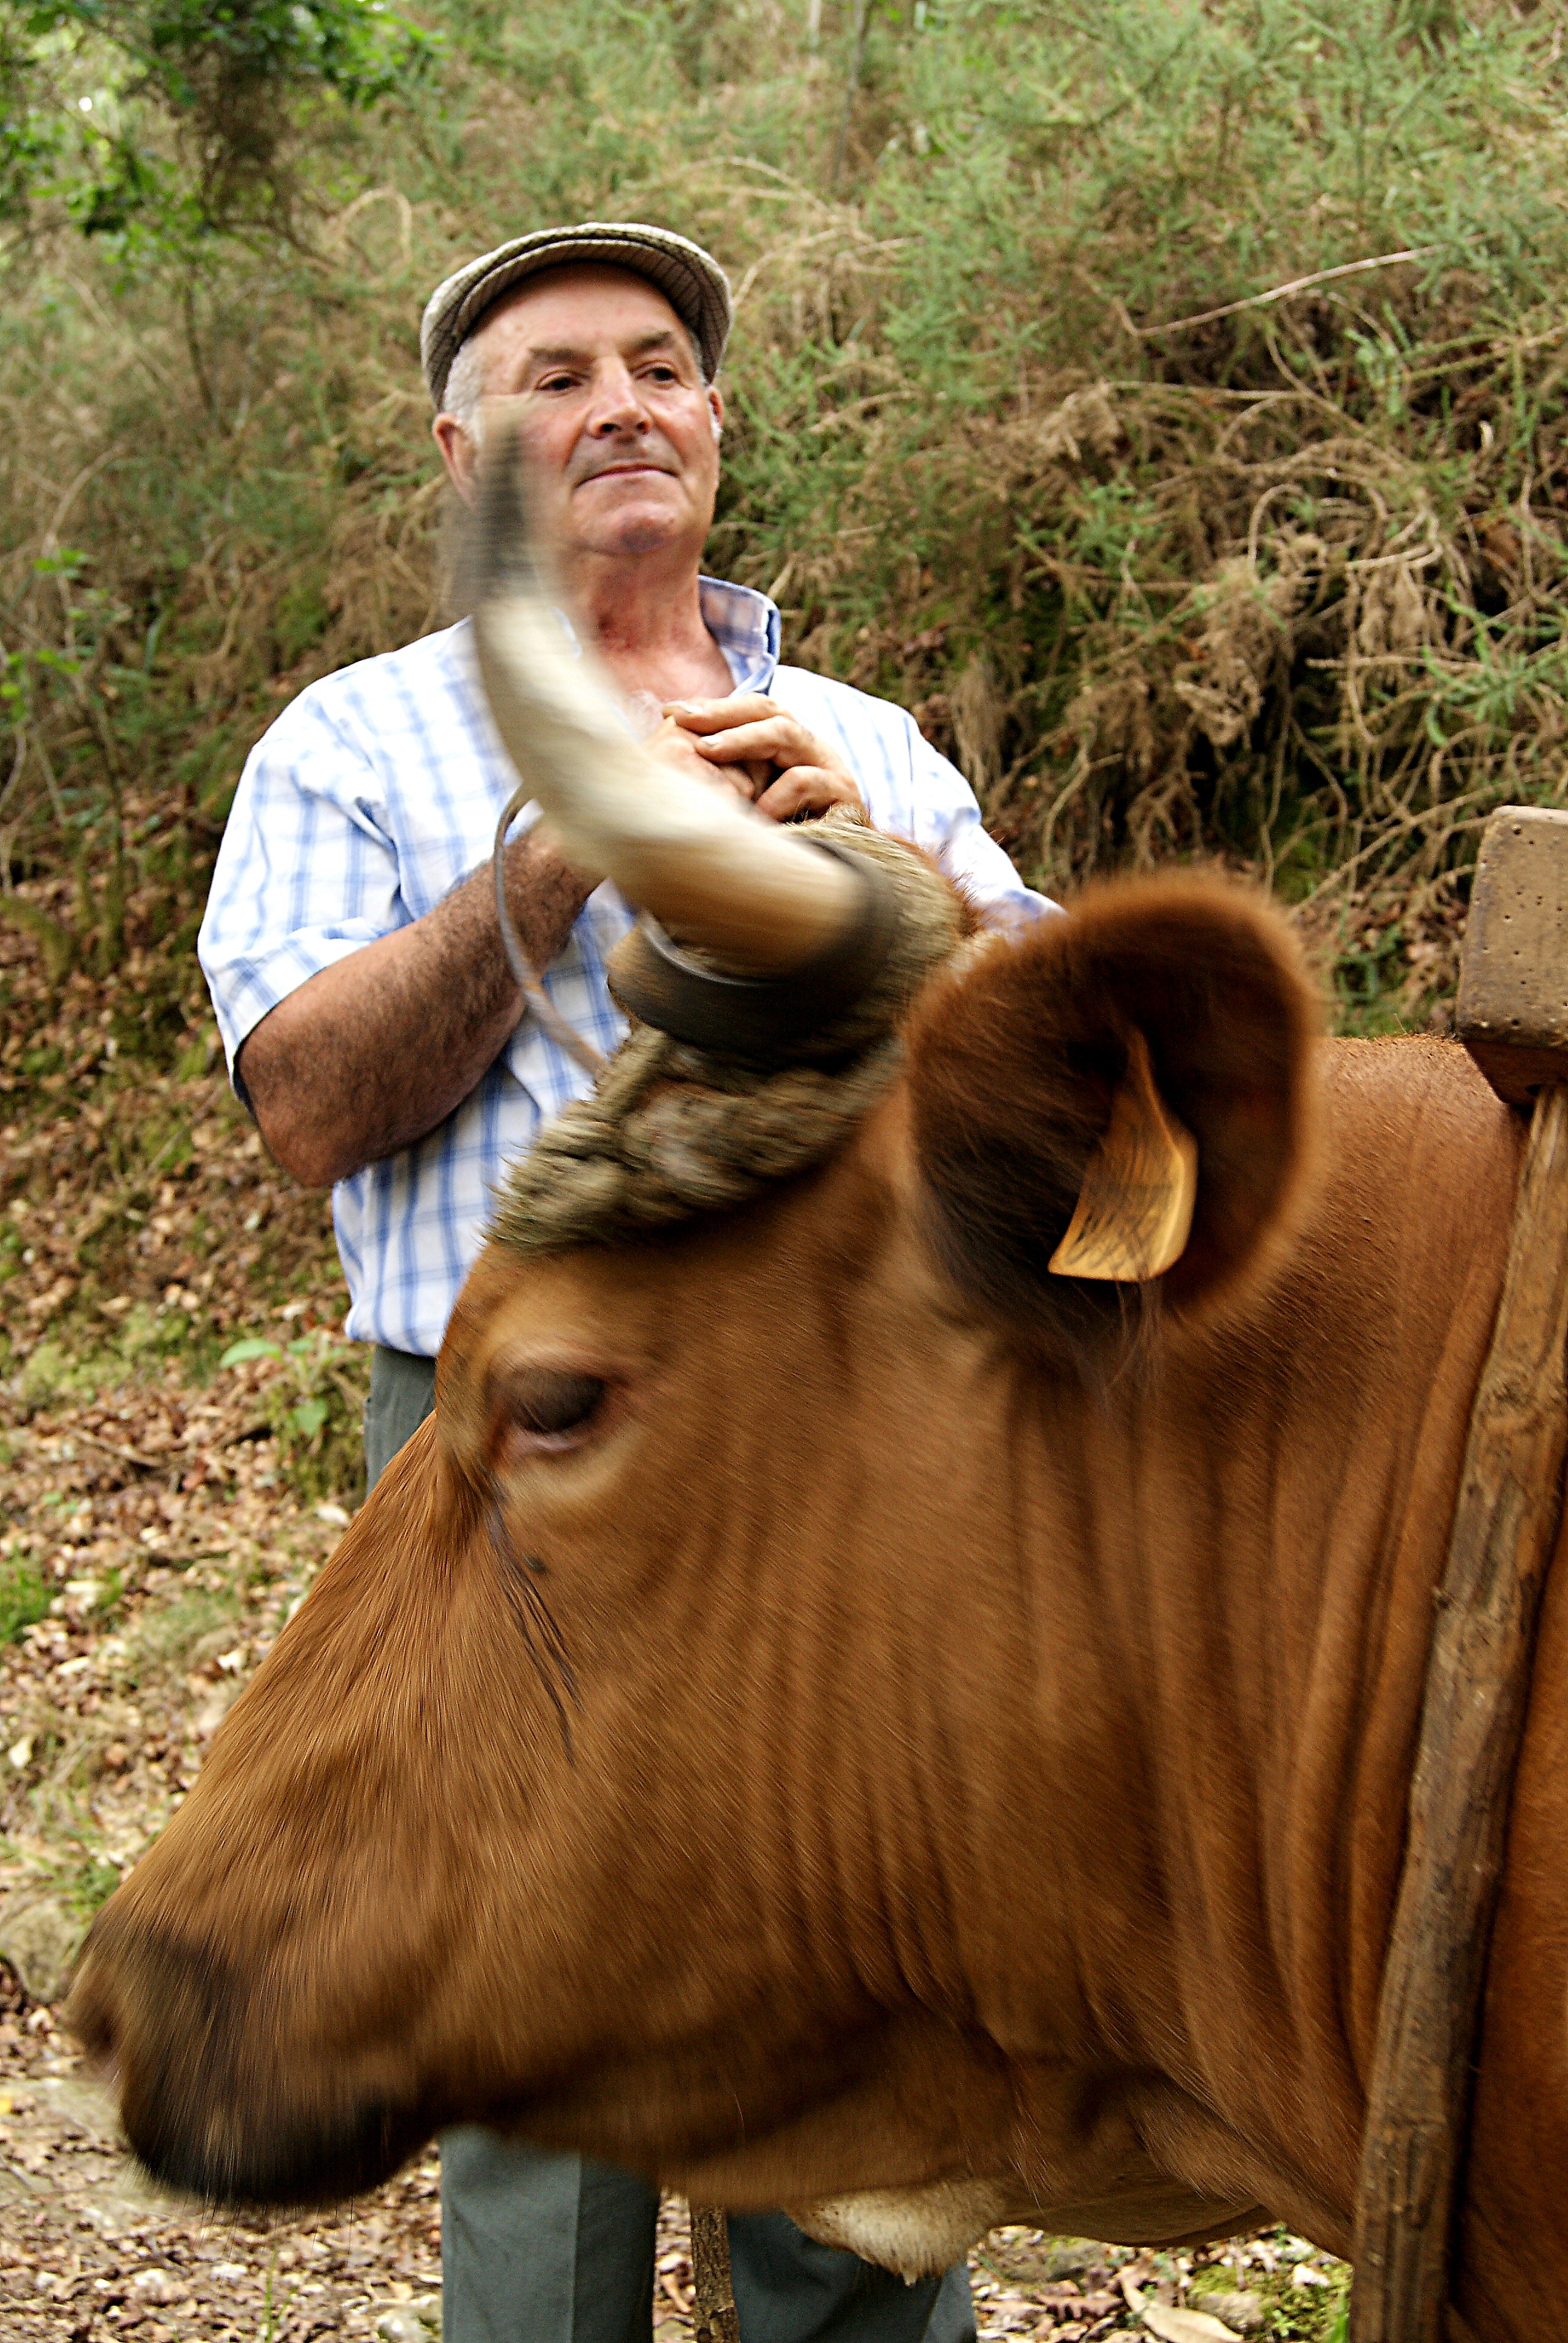
adventure, wildlife, zoo, mammal, fauna, galicia, pontevedra, safari, ggl1, alama, galiciarural, rutadaliberdade, festadocarro, cattle like mammal